Catherine Woteki

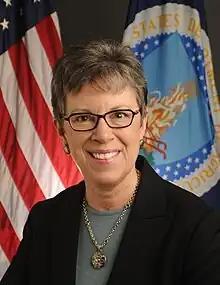

Catherine E. O'Connor Woteki was the under secretary for United States Department of Agriculture's (USDA) Research, Education, and Economics (REE) mission area, as well as the department's chief scientist. Her responsibilities included oversight of the four agencies that comprise REE, the Agricultural Research Service (ARS), National Institute of Food and Agriculture (NIFA), Economic Research Service (ERS), and National Agricultural Statistics Service (NASS.) The National Agriculture Library and National Arboretum also fall under this mission area. Since 2021, she has been a member of the President’s Council of Advisors on Science and Technology (PCAST).